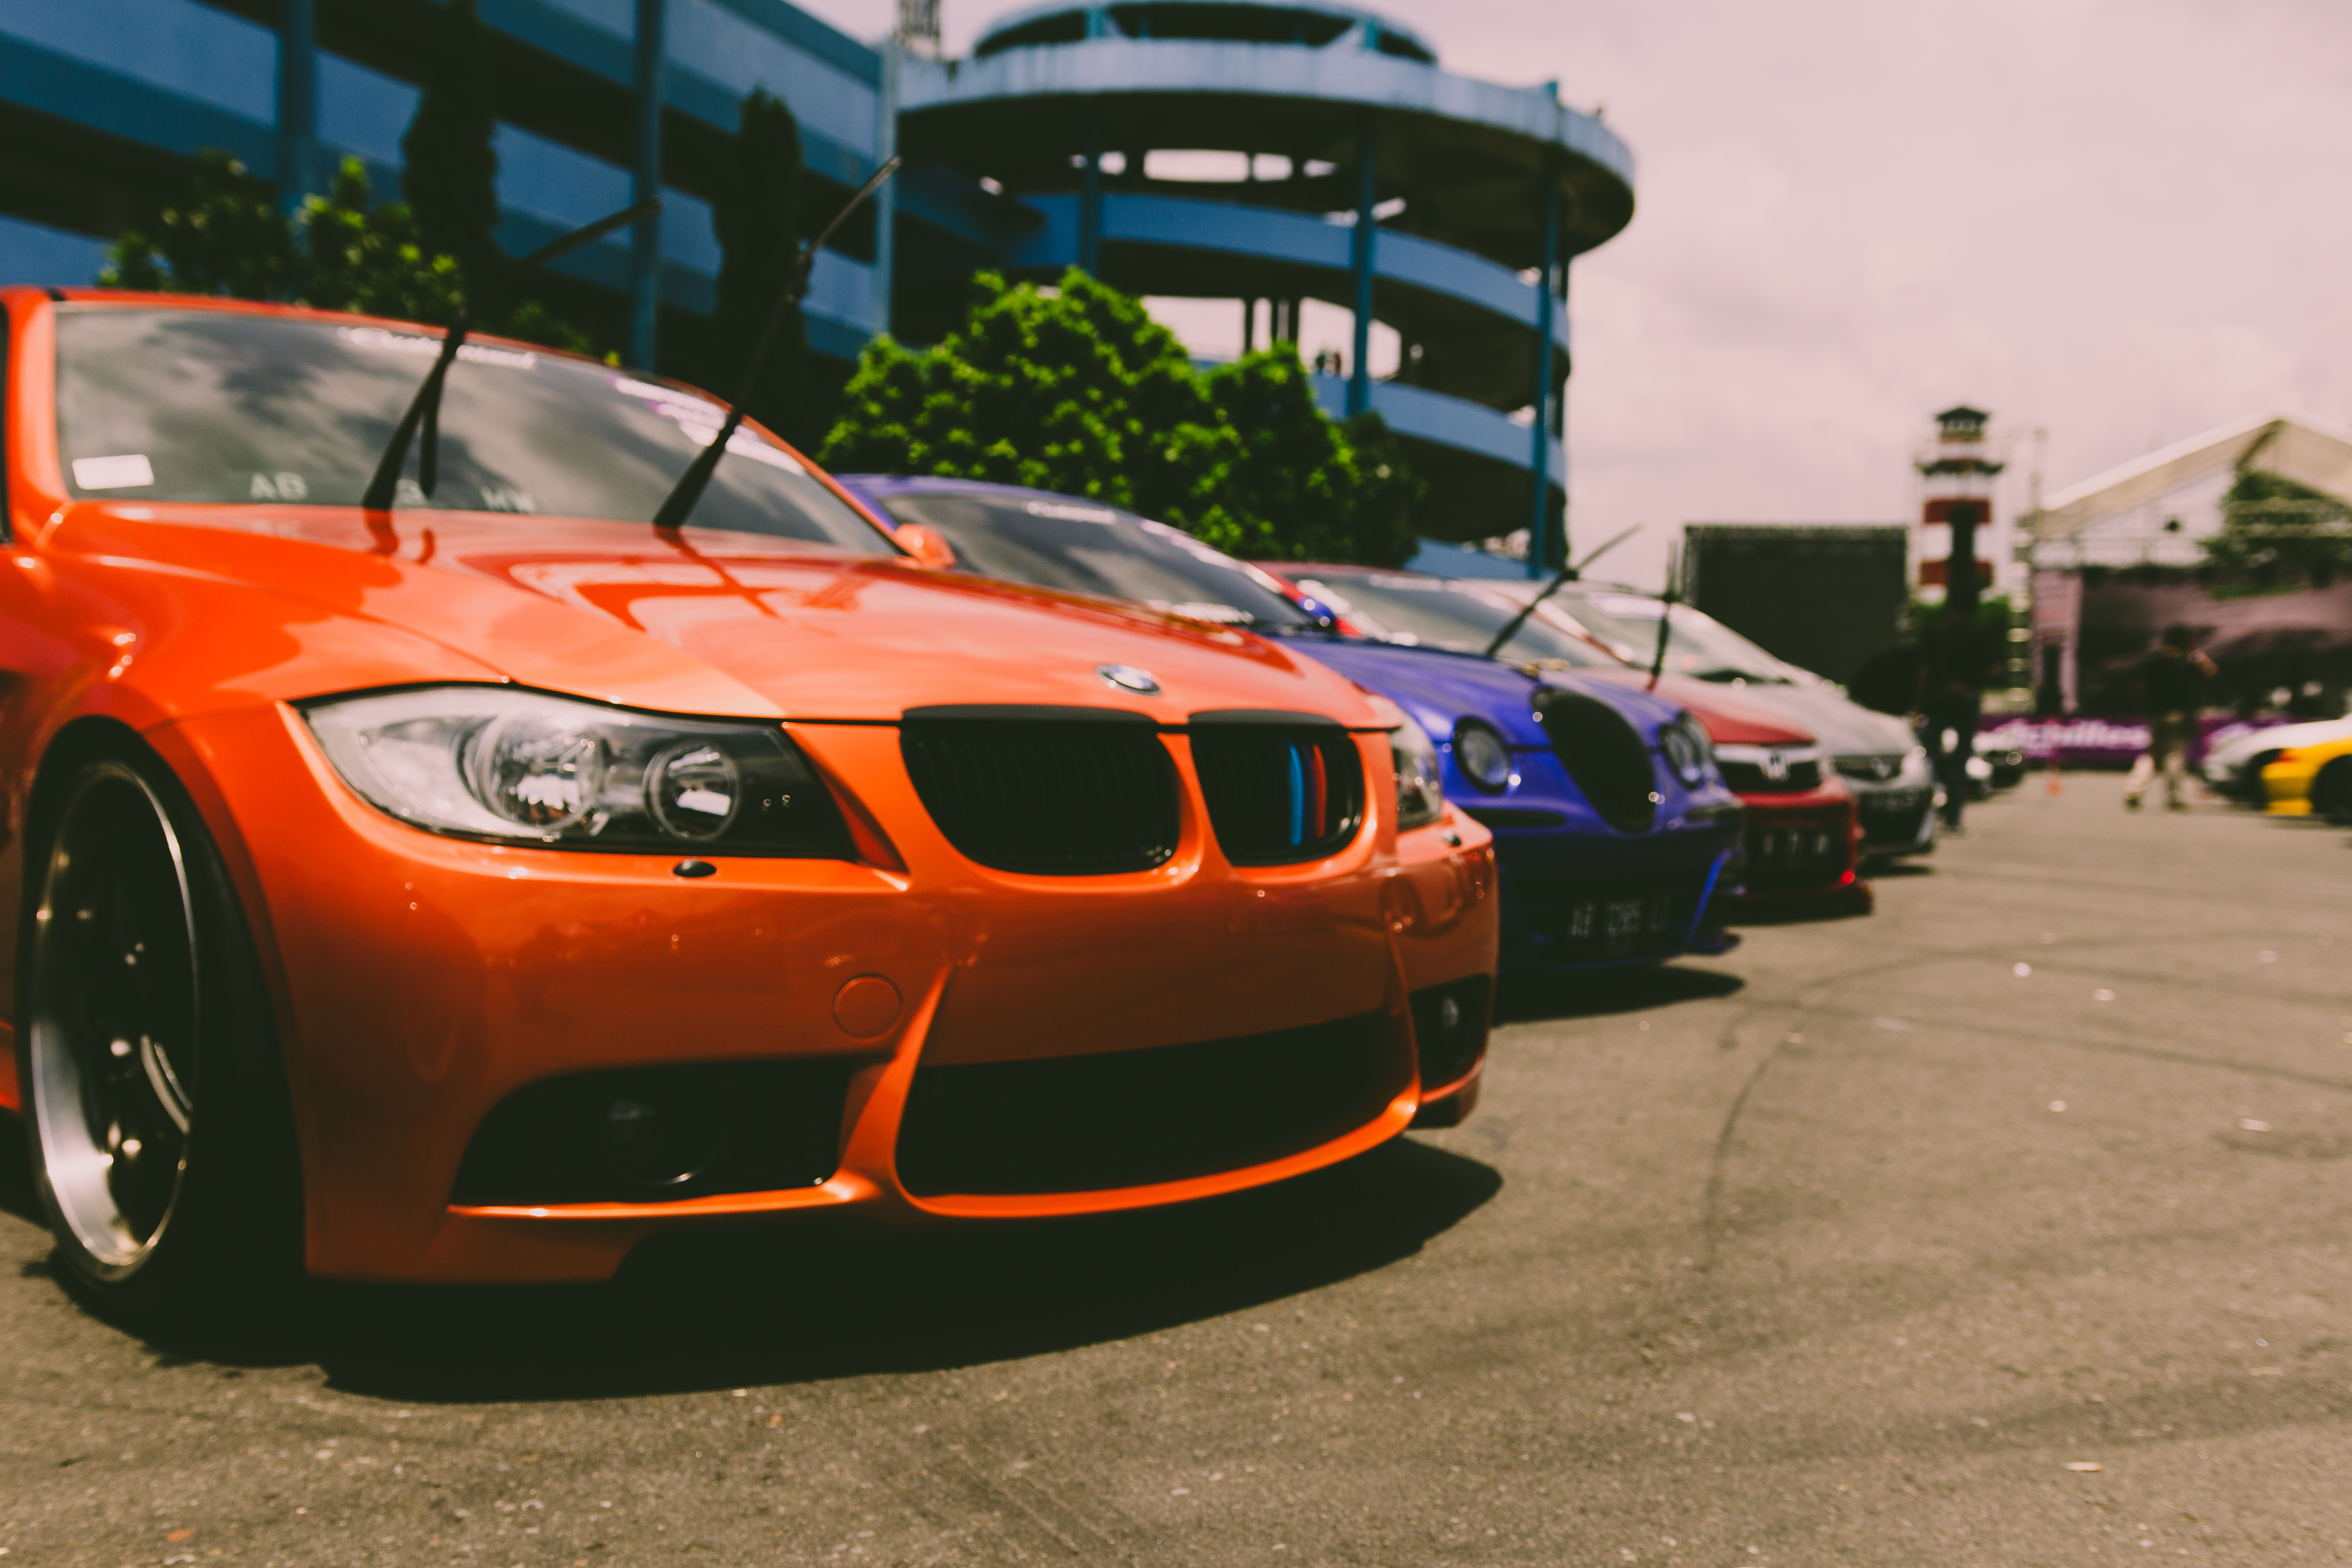
blur, car, wheel, automobile, building, transportation, vehicle, show, drive, auto, speed, modern, automotive, sports car, bumper, race, supercar, luxury, motor, bmw, custom, exhibition, fast, vehicles, lowered, land vehicle, parking area, touring car, auto racing, automobile make, automotive exterior, automotive design, luxury vehicle, executive car, bmw 3 series e90, bmw m3, sports sedan, body kit, low suspension, modifications, concrete surface